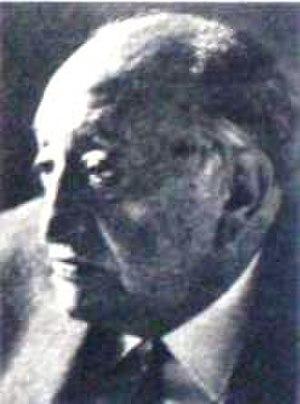
Gabriel García Márquez, né le 6 mars 1927 à Aracataca et mort le 17 avril 2014 à Mexico, est un écrivain colombien.